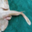
Label: ray